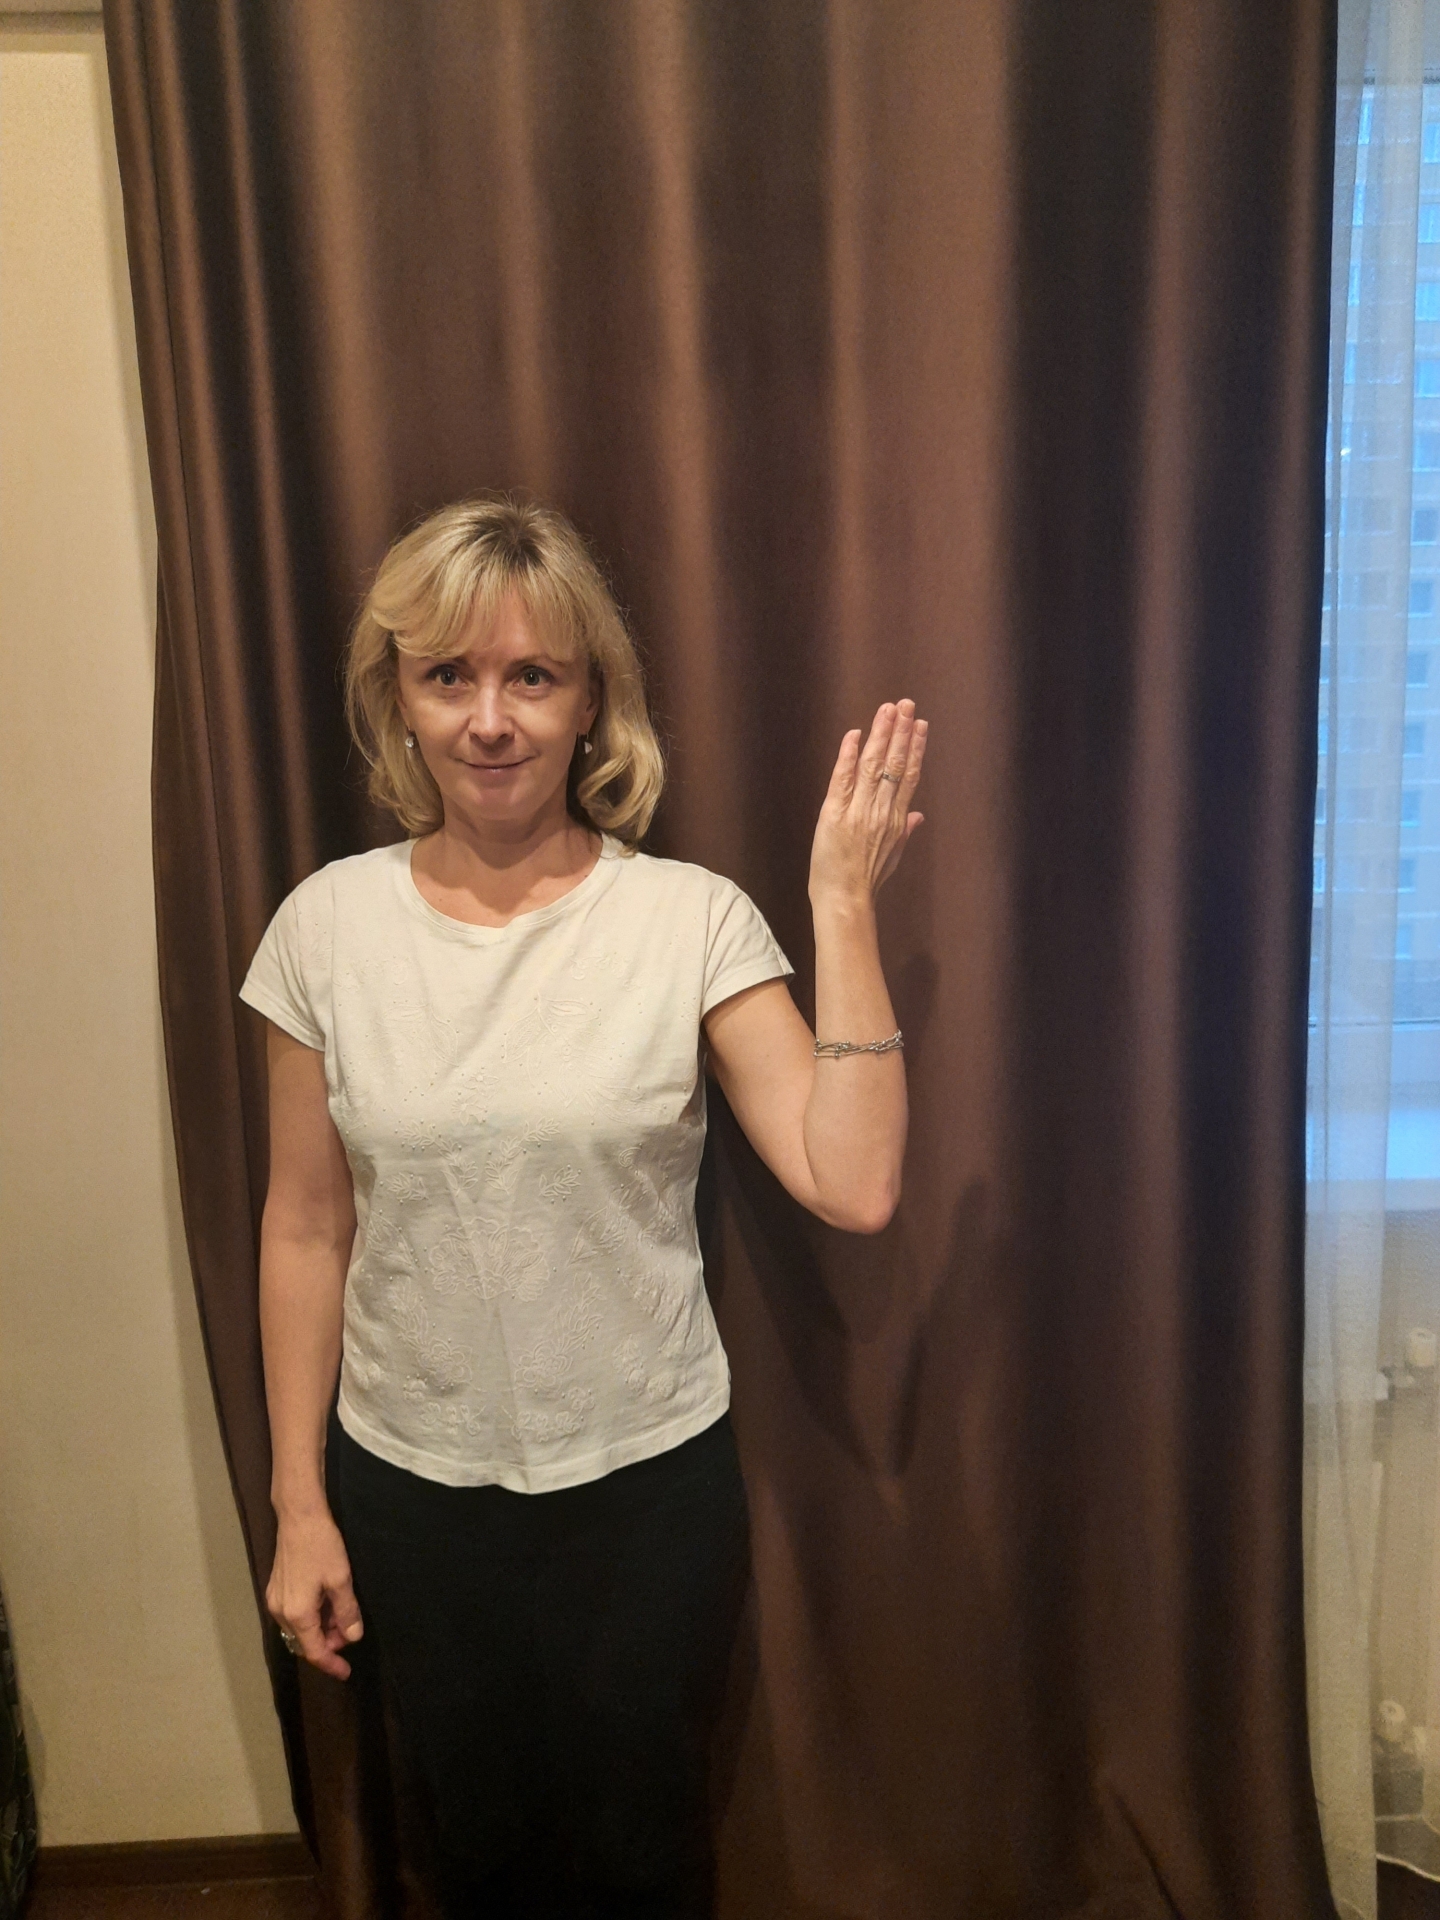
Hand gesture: stop_inverted